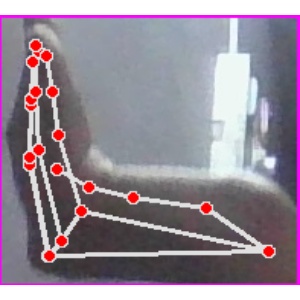
अक्षर: स